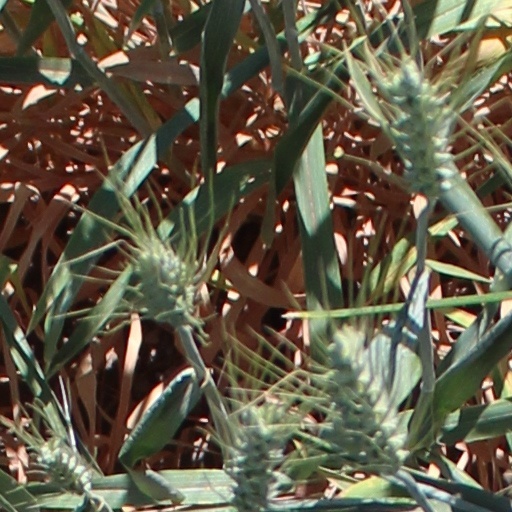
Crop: wheat